Italian cruiser Etruria

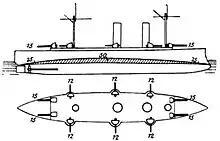
Plan and profile drawing of the class

Her propulsion system consisted of a pair of horizontal triple-expansion steam engines that drove two screw propellers. Steam was supplied by four cylindrical fire-tube boilers that were vented into two funnels. On her speed trials, she reached a maximum of at . The ship had a cruising radius of about at a speed of .